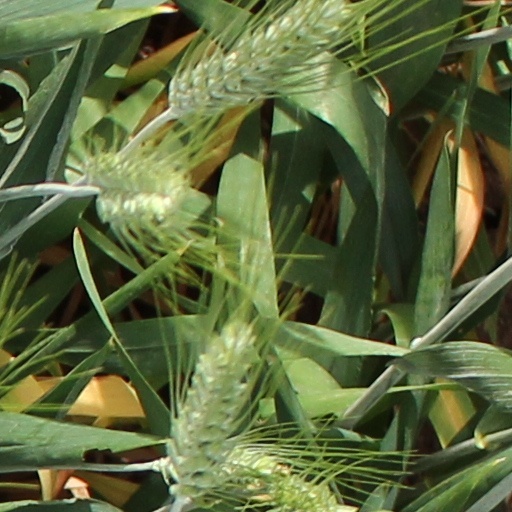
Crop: wheat